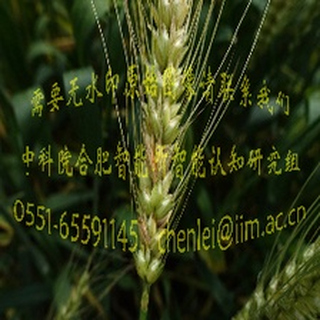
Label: wheat_fusarium_head_blight